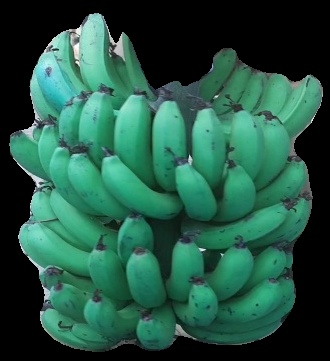
Variety: pachbale
Grade: grade3